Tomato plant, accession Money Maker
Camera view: vertical (180 deg); turntable rotation: 150 degrees
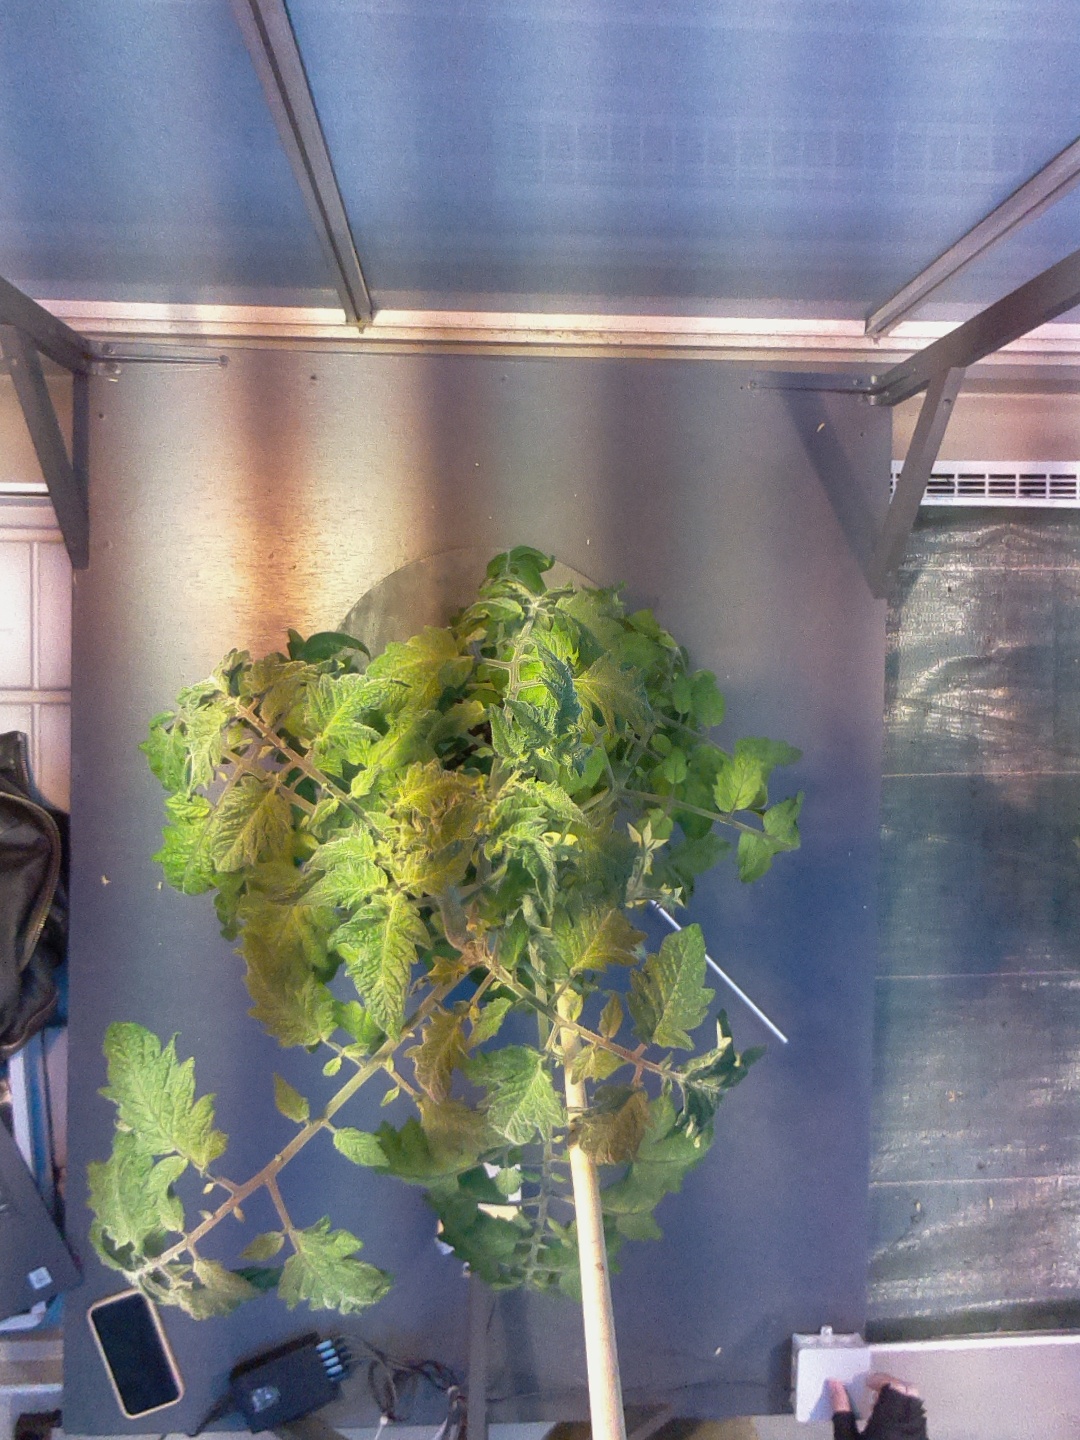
BBCH growth stage 68: Full flowering, 80%-90% of flowers open, more petals falling